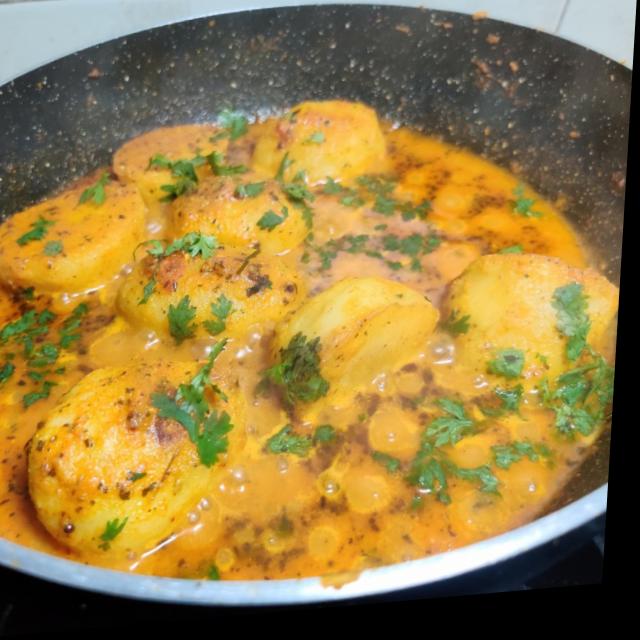
Dish: dum_aloo